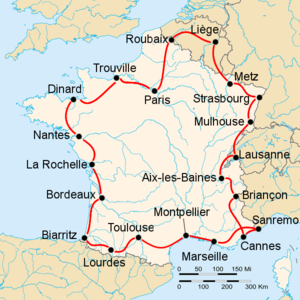
Le Tour de France 1948 est la 35ᵉ édition du Tour de France, course cycliste qui s'est déroulée du 30 juin au 25 juillet 1948 sur 21 étapes pour 4 922 km.